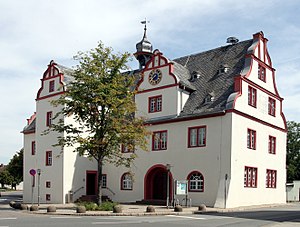
Pfungstadt
Pfungstadts gamle rådhus
Pfungstadt er en by i Kreis Darmstadt-Dieburg i den tyske delstat Hessen. Den har partnerbyerne: